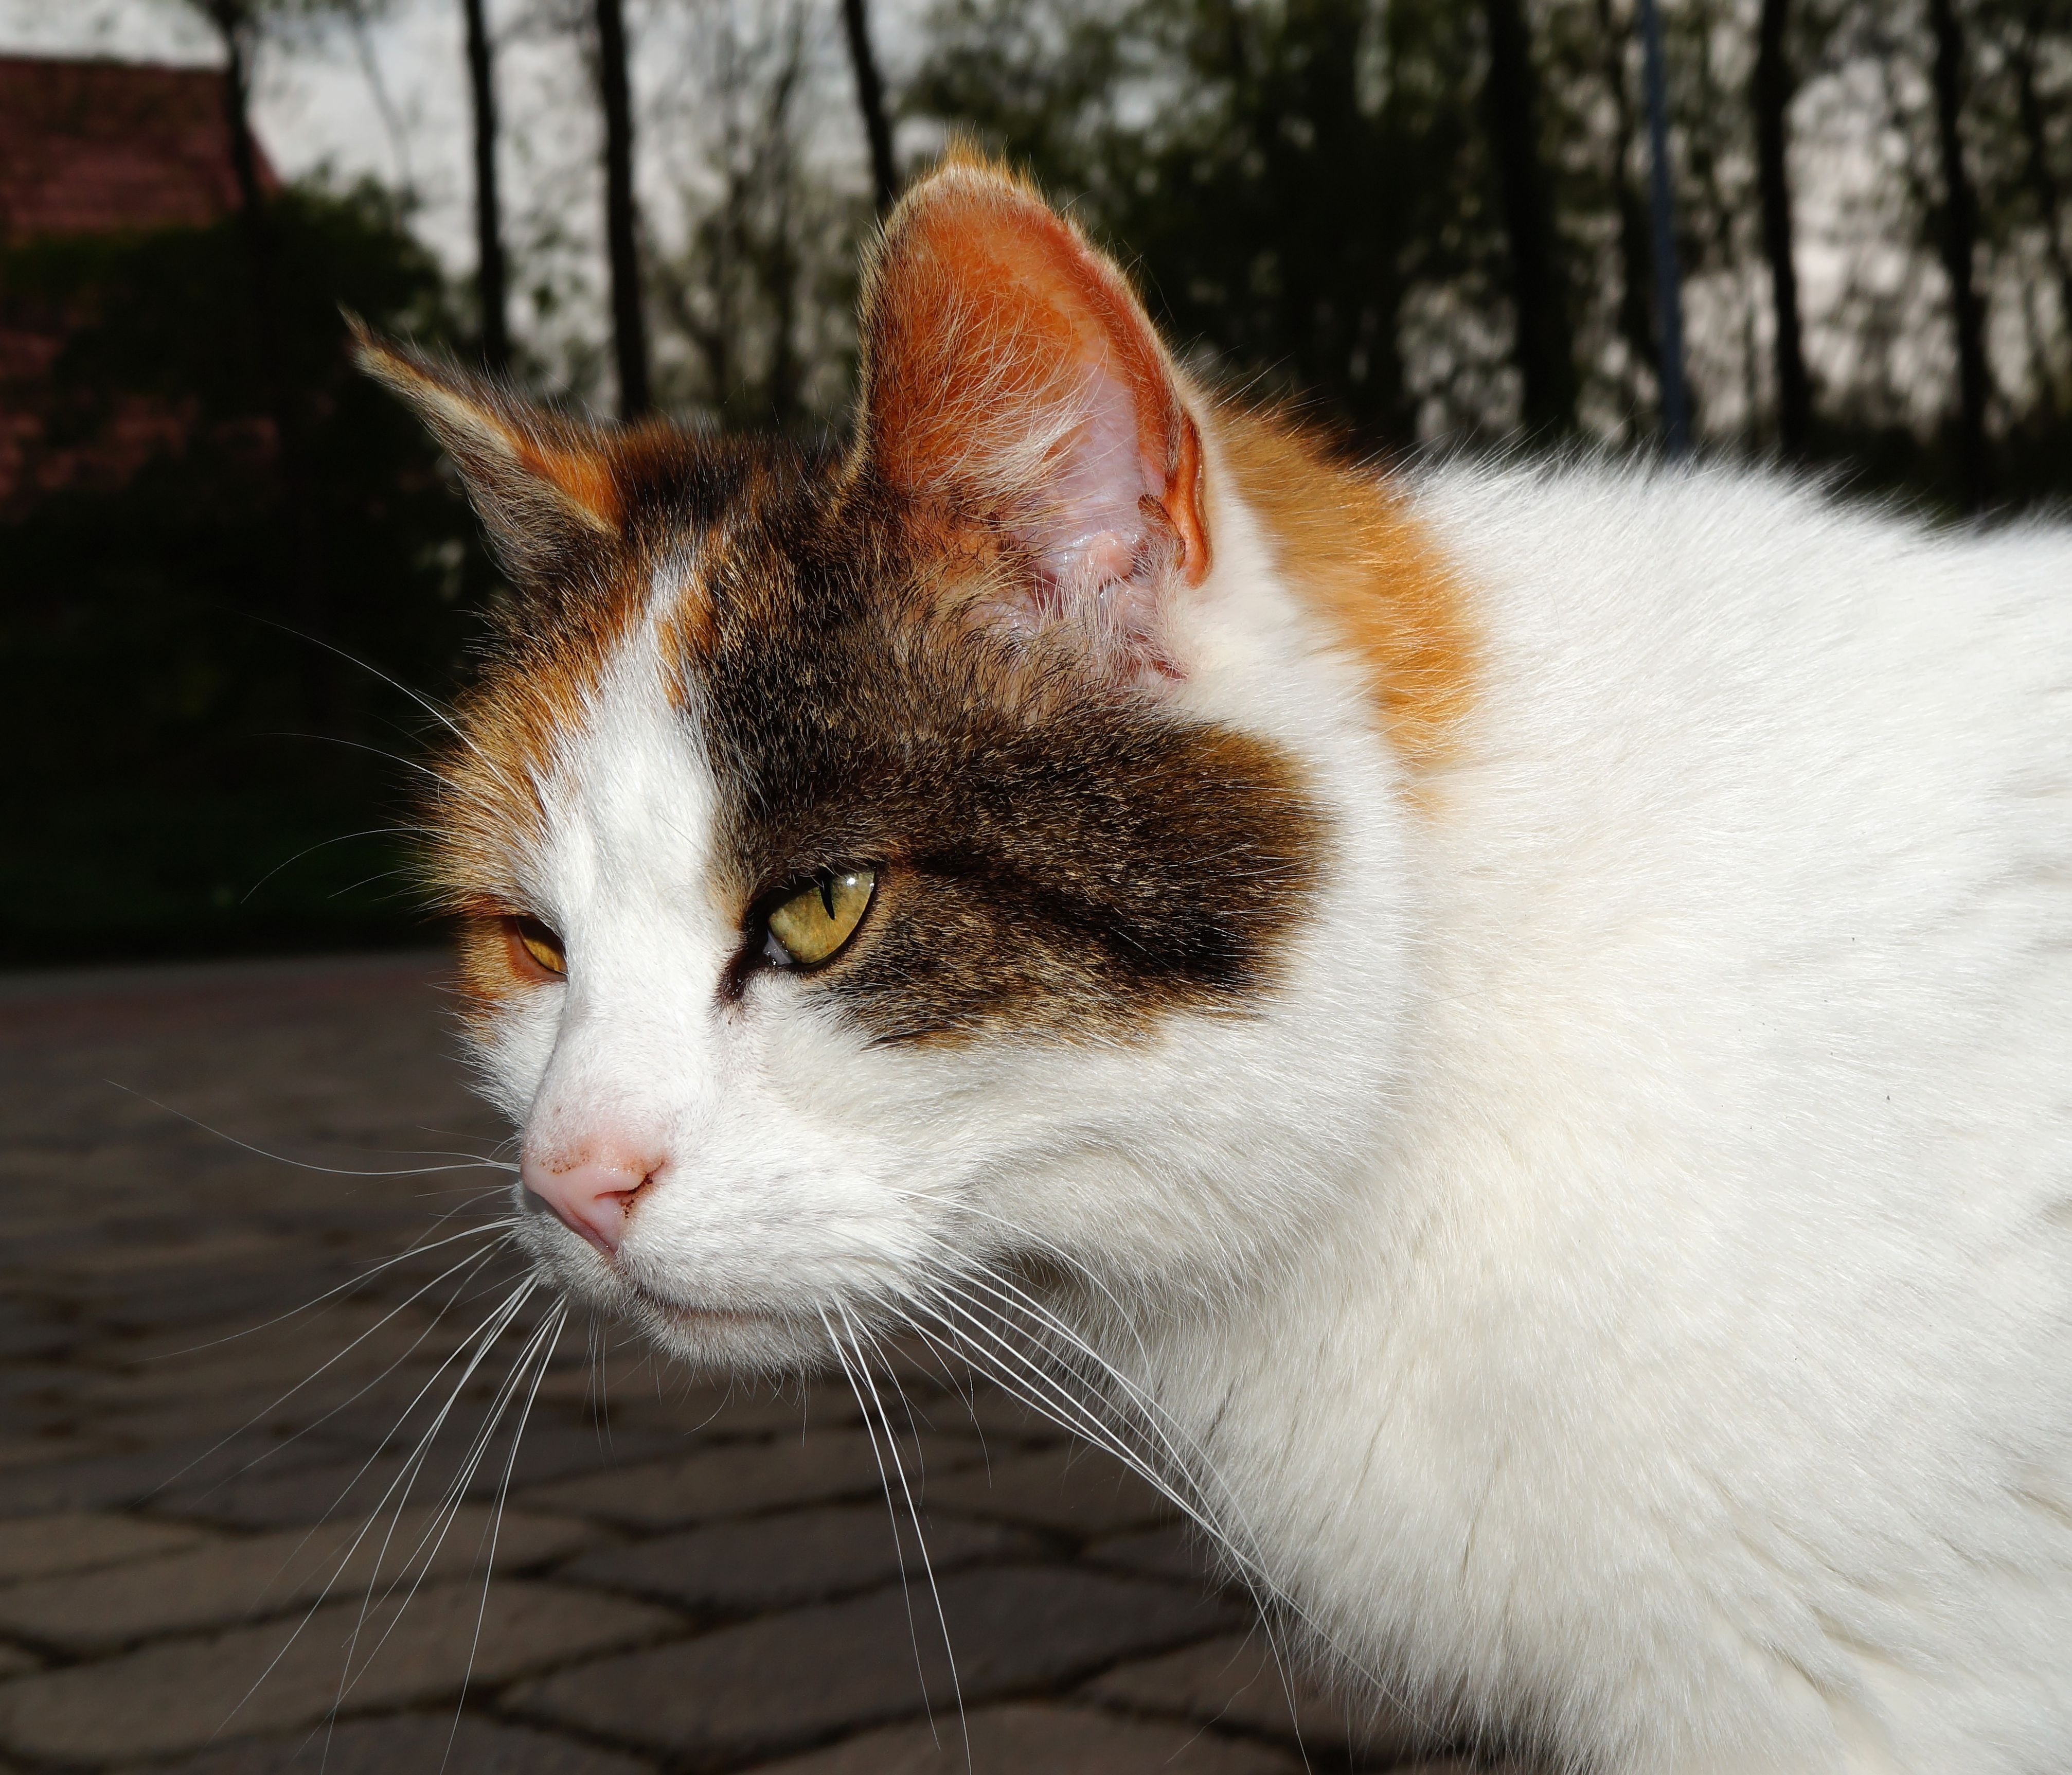
sweet, female, pet, fur, portrait, cat, mammal, close, fauna, nose, whiskers, skin, vertebrate, three coloured, mouse hunter, european shorthair, small to medium sized cats, cat like mammal, domestic short haired cat